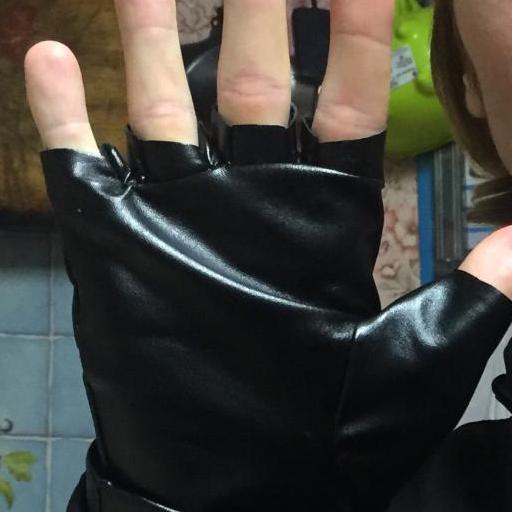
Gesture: palm